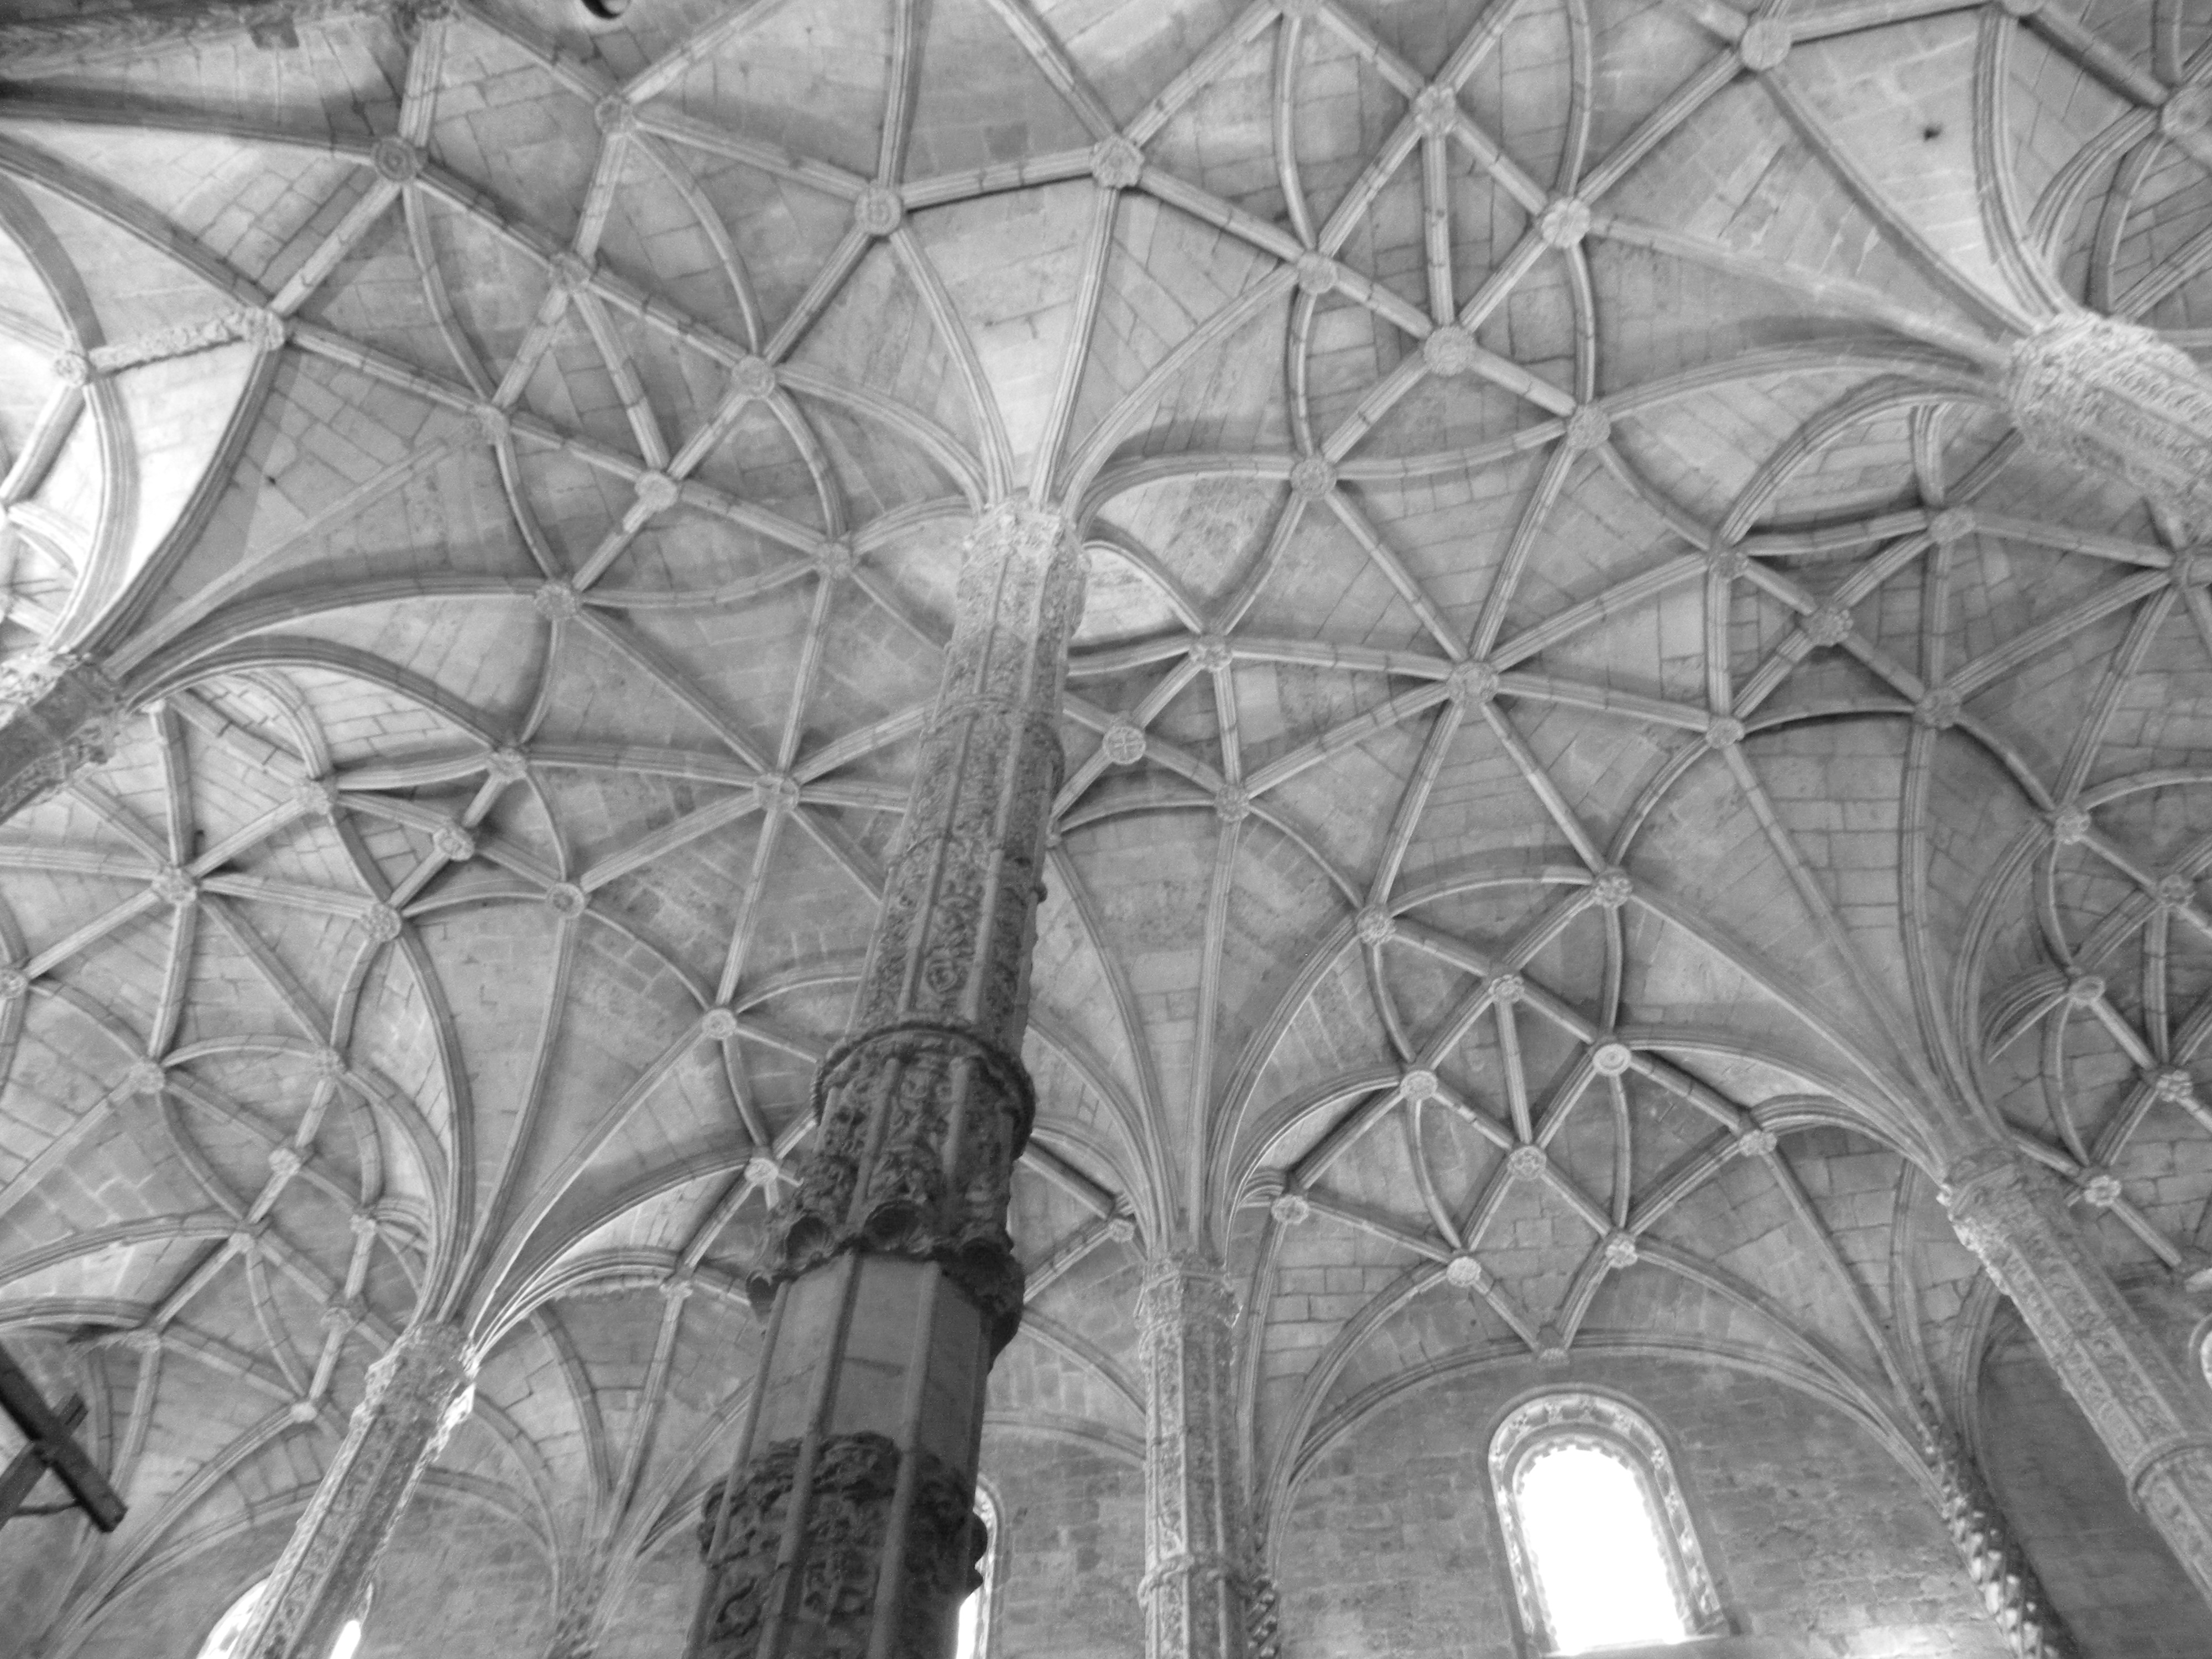
black and white, architecture, structure, interior, perspective, building, arch, line, monochrome, art, drawing, design, columns, arches, symmetry, portugal, vault, dome, lisbon, gothic architecture, monochrome photography, ceiling details